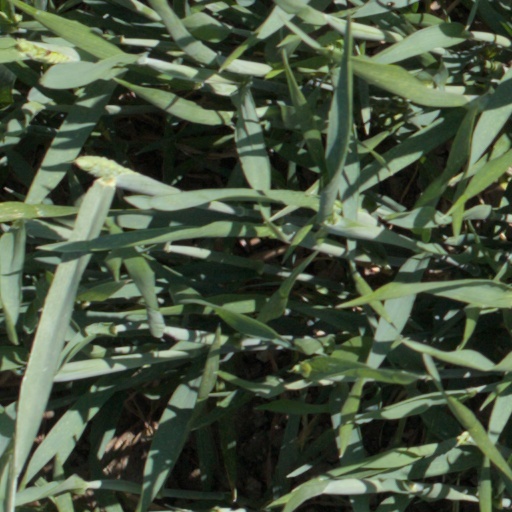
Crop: wheat